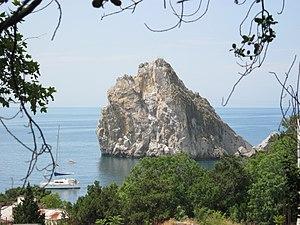
Simeïz est une commune urbaine et une station balnéaire de Crimée, intégrée à la municipalité de Yalta. Sa population s'élevait à 3 901 habitants en 2013.